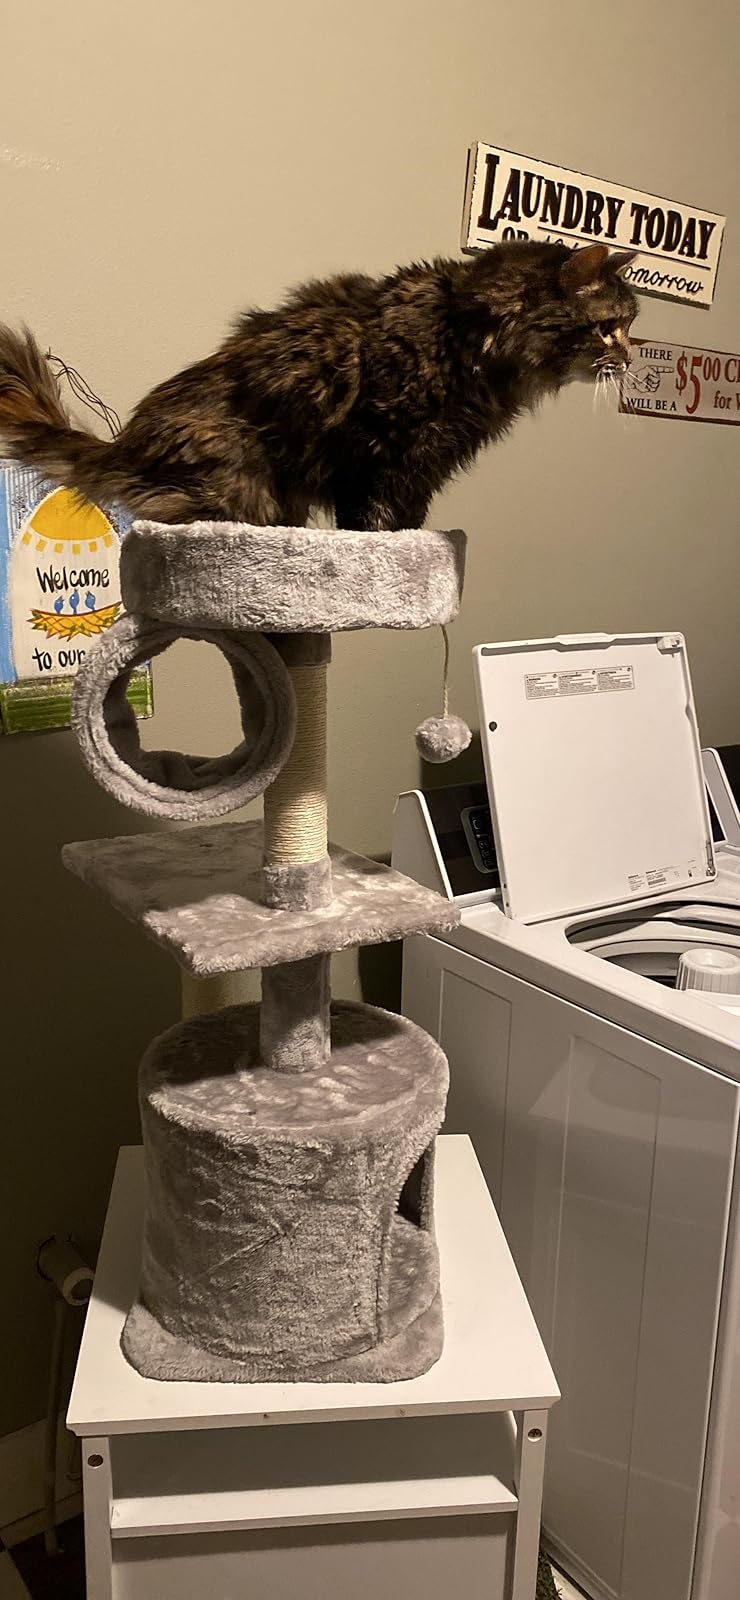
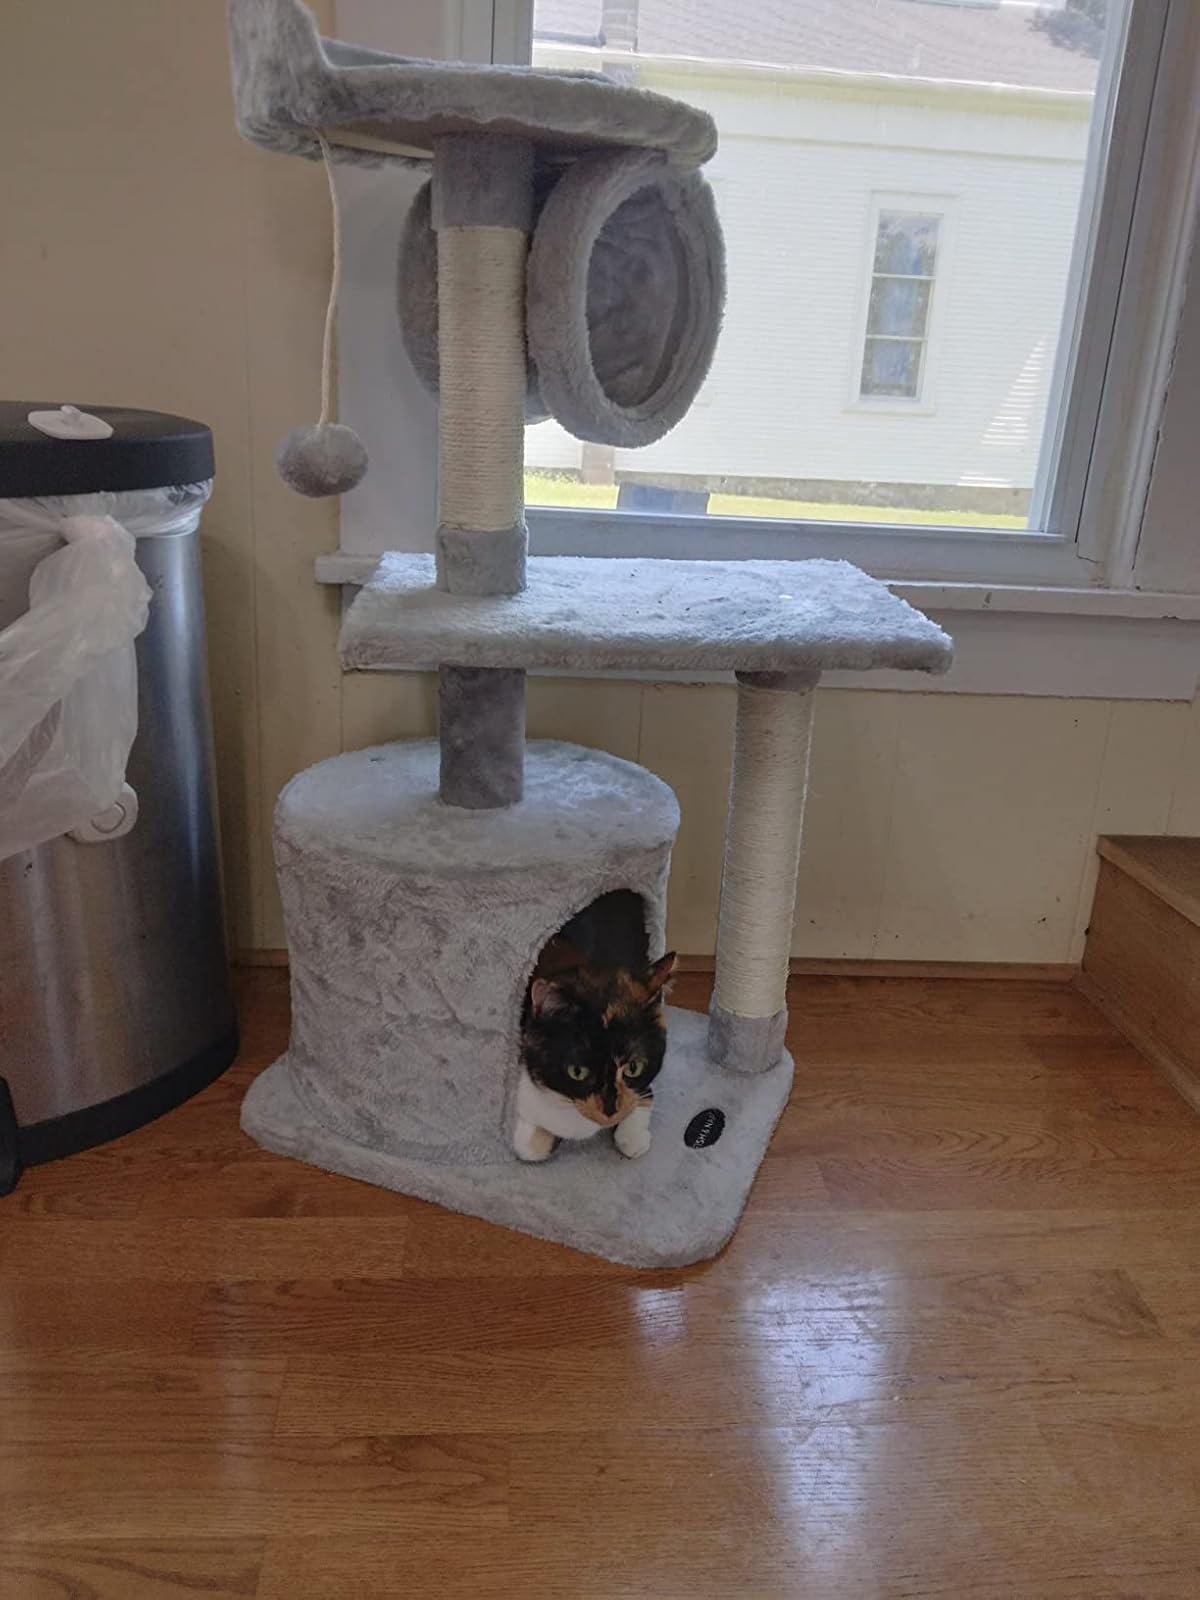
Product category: items_cat tree
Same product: yes